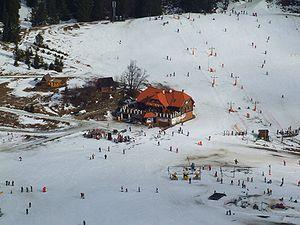
Le bistrot Daria dans la station de ski de Ružomberok, en Slovaquie."